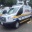
Label: ambulance